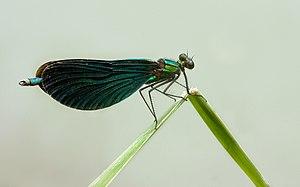
Un Calopteryx vierge (Calopteryx virgo), une demoiselle d'europe (famille des Calopterygidés). On le trouve souvent près des cours d'eau vive. Photo prise à Baierbrunn, dans l'arrondissement de Munich (Allemagne).